Murder with Peacocks

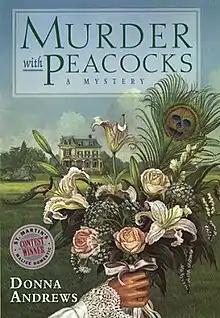
First edition

Murder with Peacocks is a book written by Donna Andrews and published by Thomas Dunne Books (now owned by Macmillan Publishers) in 1999, which later went on to win in the Anthony Award for Best First Novel in 2000.